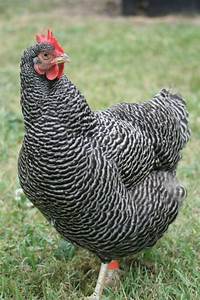
Label: chicken